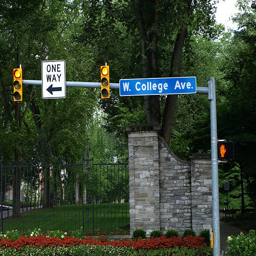
A traffic light with a blue street sign attached to it.
A college ave street sign on a street lined with flowers
A street with a street sign and a stop light
A one way street in front of a brick wall and wrought iron fence.
A red light has street signs in front of gates and landscaping.
Street sign showing one way and name of street, light turning yellow